Parallel all-pairs shortest path algorithm

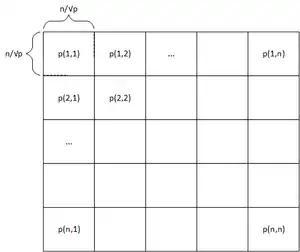
partition of a matrix with 2-D block mapping

Where "A" is the adjacency matrix, "n" = |"V" | the number of nodes and "D" the distance matrix.